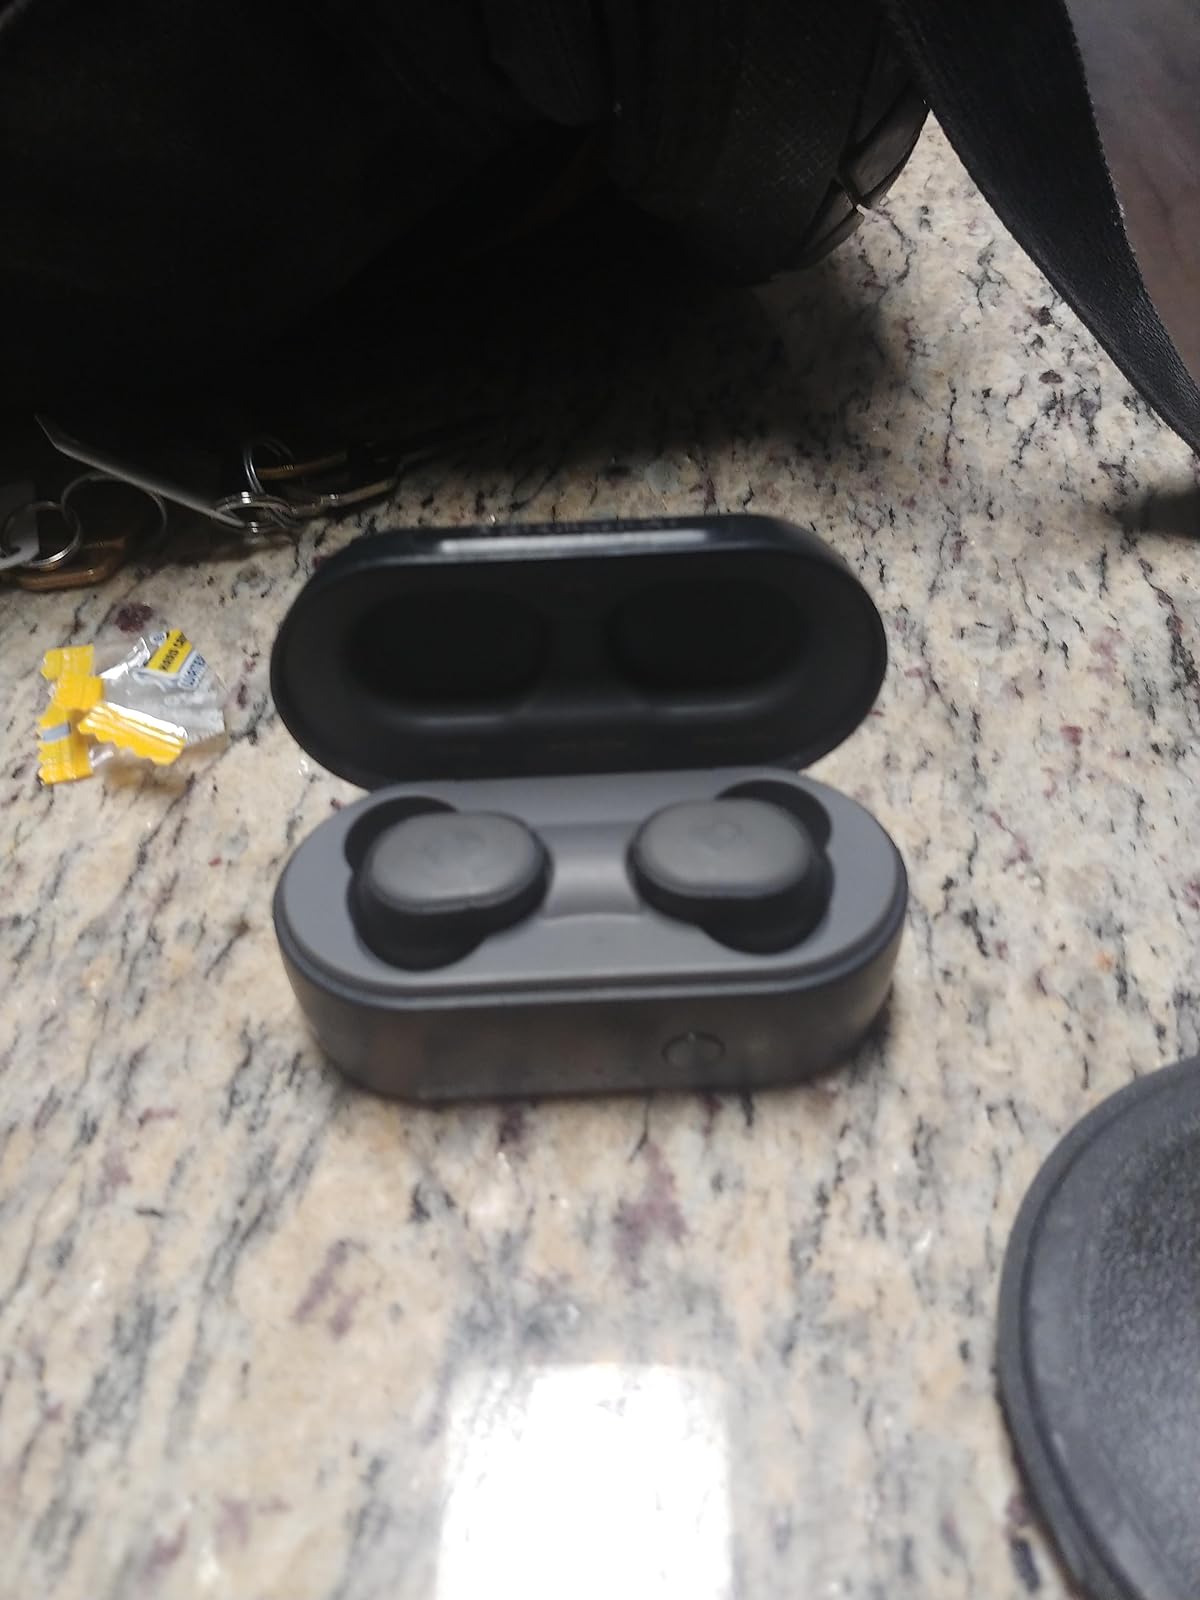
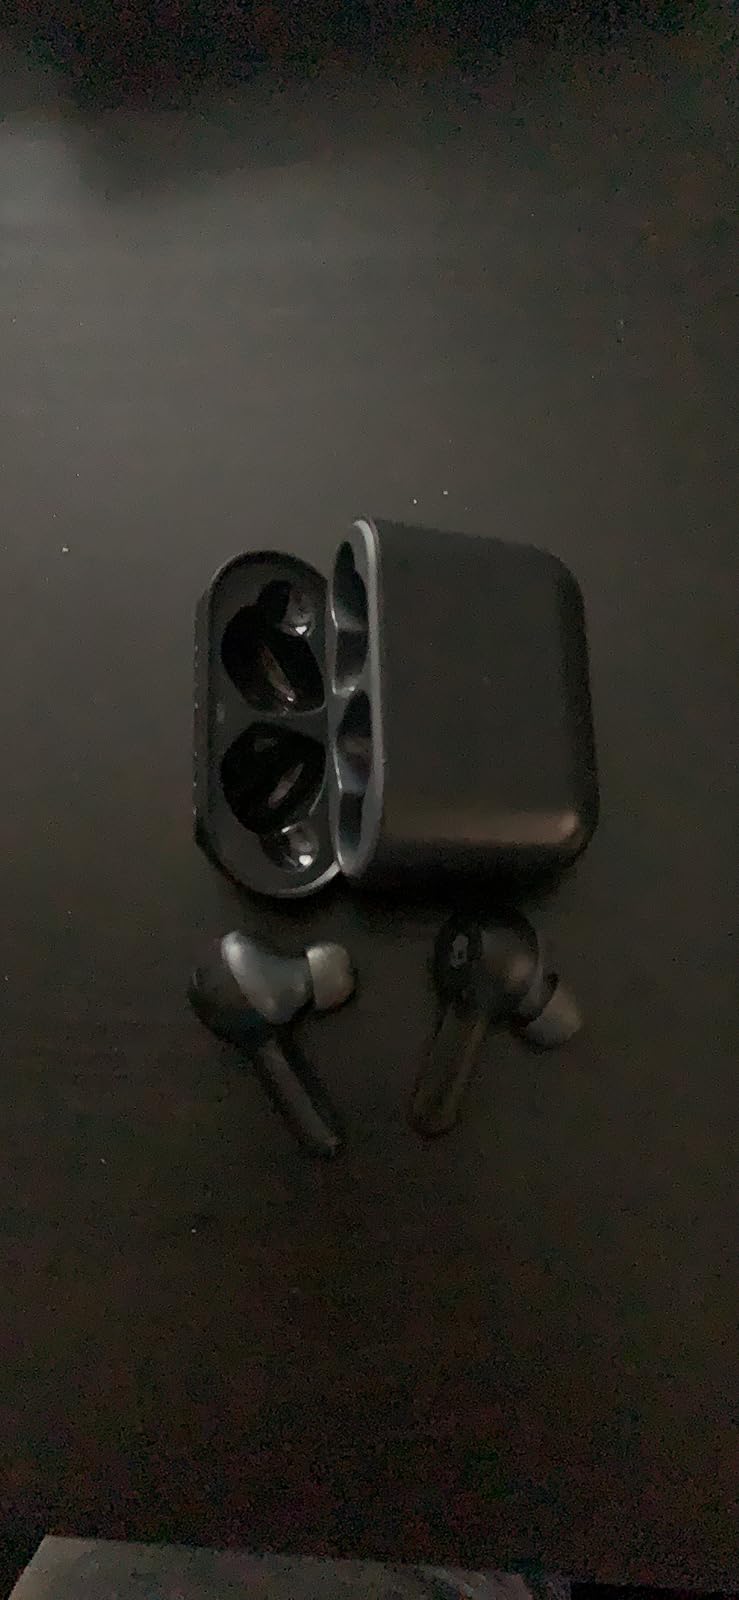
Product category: earbuds
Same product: no